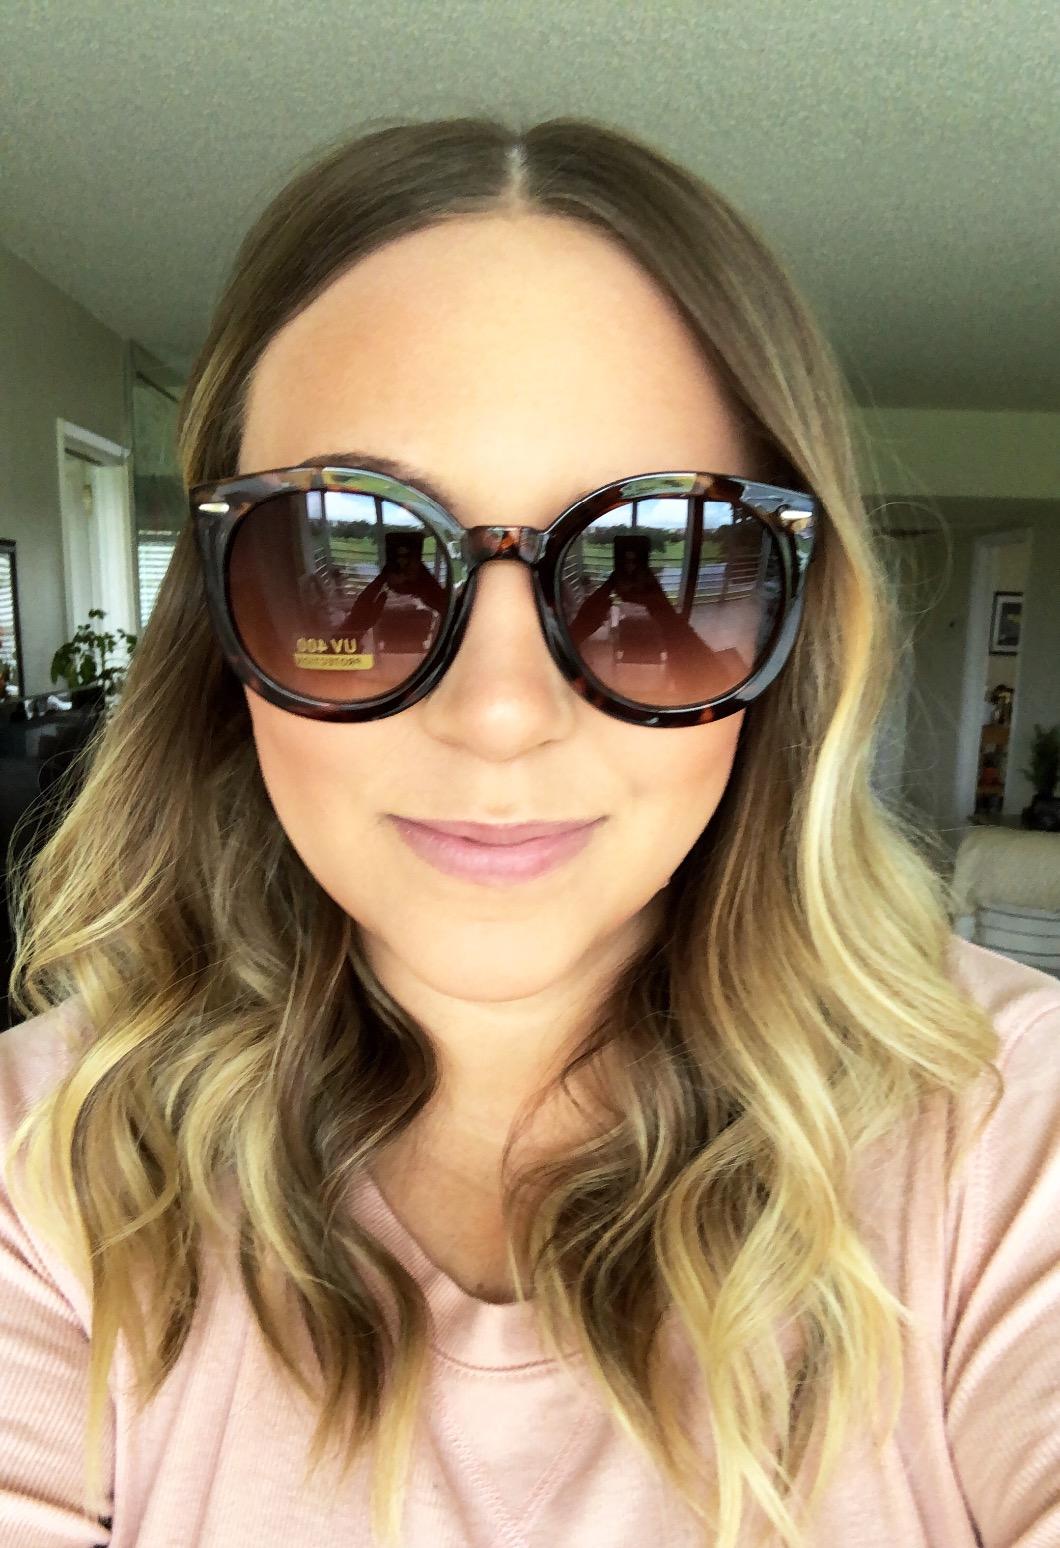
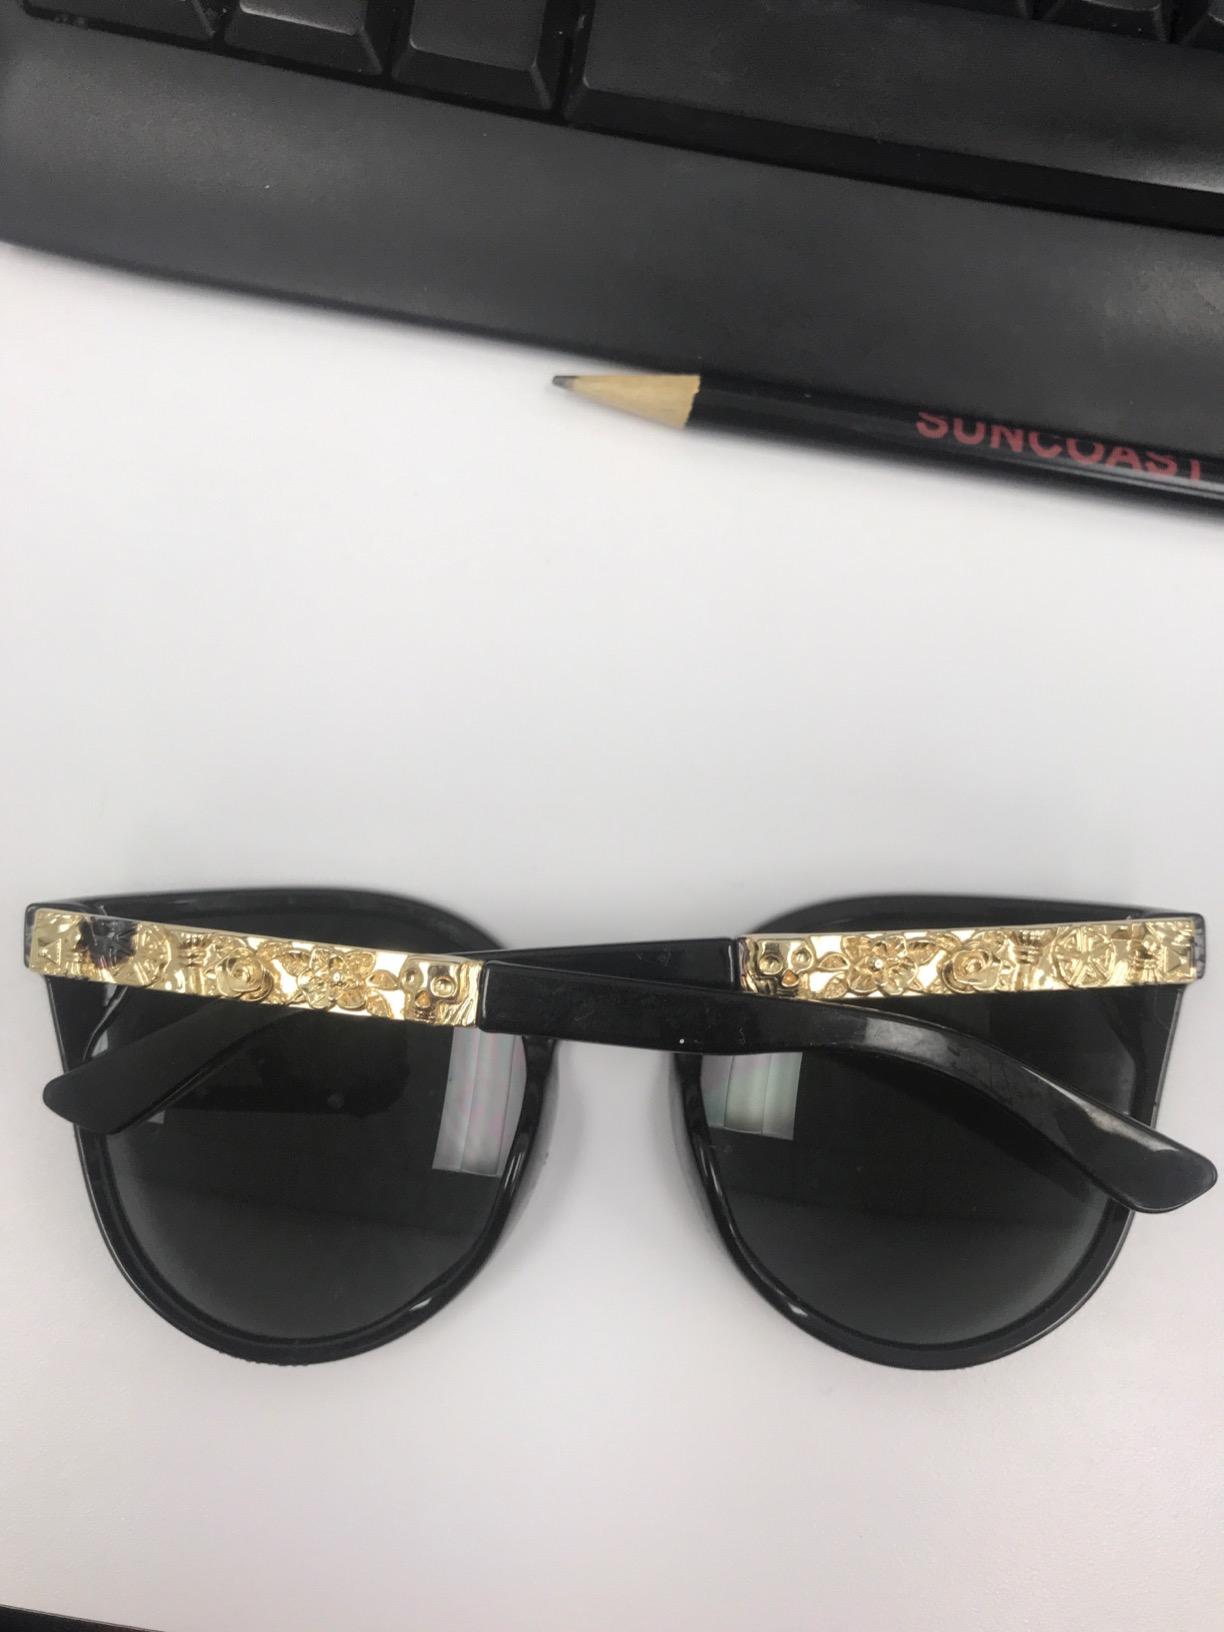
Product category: accessories_sunglasses
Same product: no